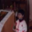
Label: boy